West African Vodún

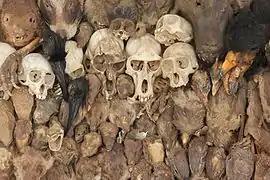
Animal heads and other body parts, sold for ritual uses, at the Akodessawa Market in Lomé, Togo in 2015

Mami Wata or Mamiyata is a seductress. She is widely portrayed in an image that derives from a late 19th-century chromolithograph of a snake charmer, probably Samoan, who worked in a German circus.